John Daniszewski

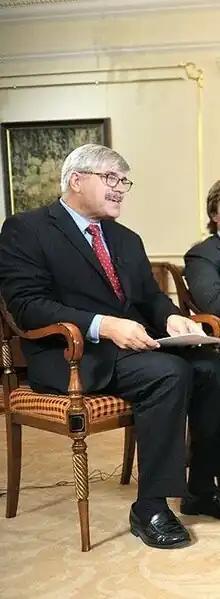

John Daniszewski is the vice president and editor at large for standards of The Associated Press. A former foreign correspondent who has reported from Europe, the Middle East, Africa and Asia for The AP and the "Los Angeles Times", he is a notable advocate for the safety of journalists.